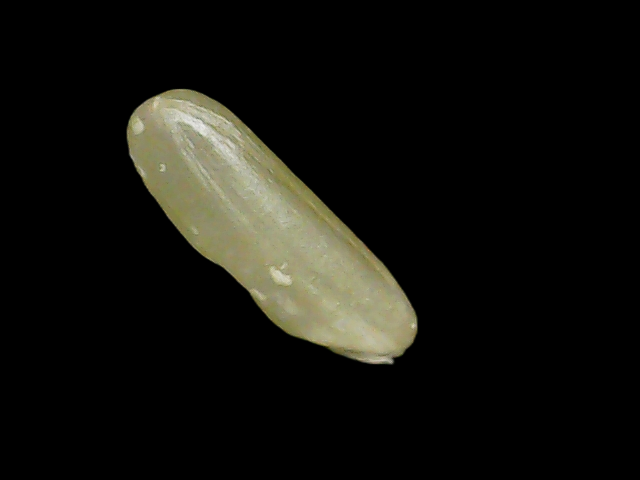
Rice variety: Binadhan7